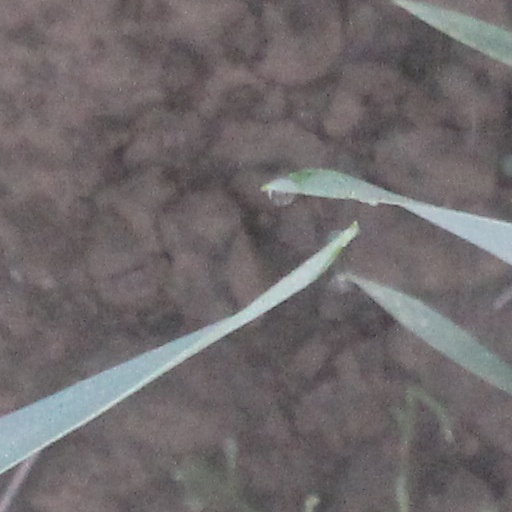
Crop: wheat